X.1035

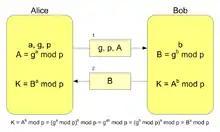

ITU-T Recommendation X.1035 specifies a password-authenticated key agreement protocol that ensures mutual authentication of two parties by using a Diffie–Hellman key exchange to establish a symmetric cryptographic key. The use of Diffie-Hellman exchange ensures perfect forward secrecy—a property of a key establishment protocol that guarantees that compromise of a session key or long-term private key after a given session does not cause the compromise of any earlier session.